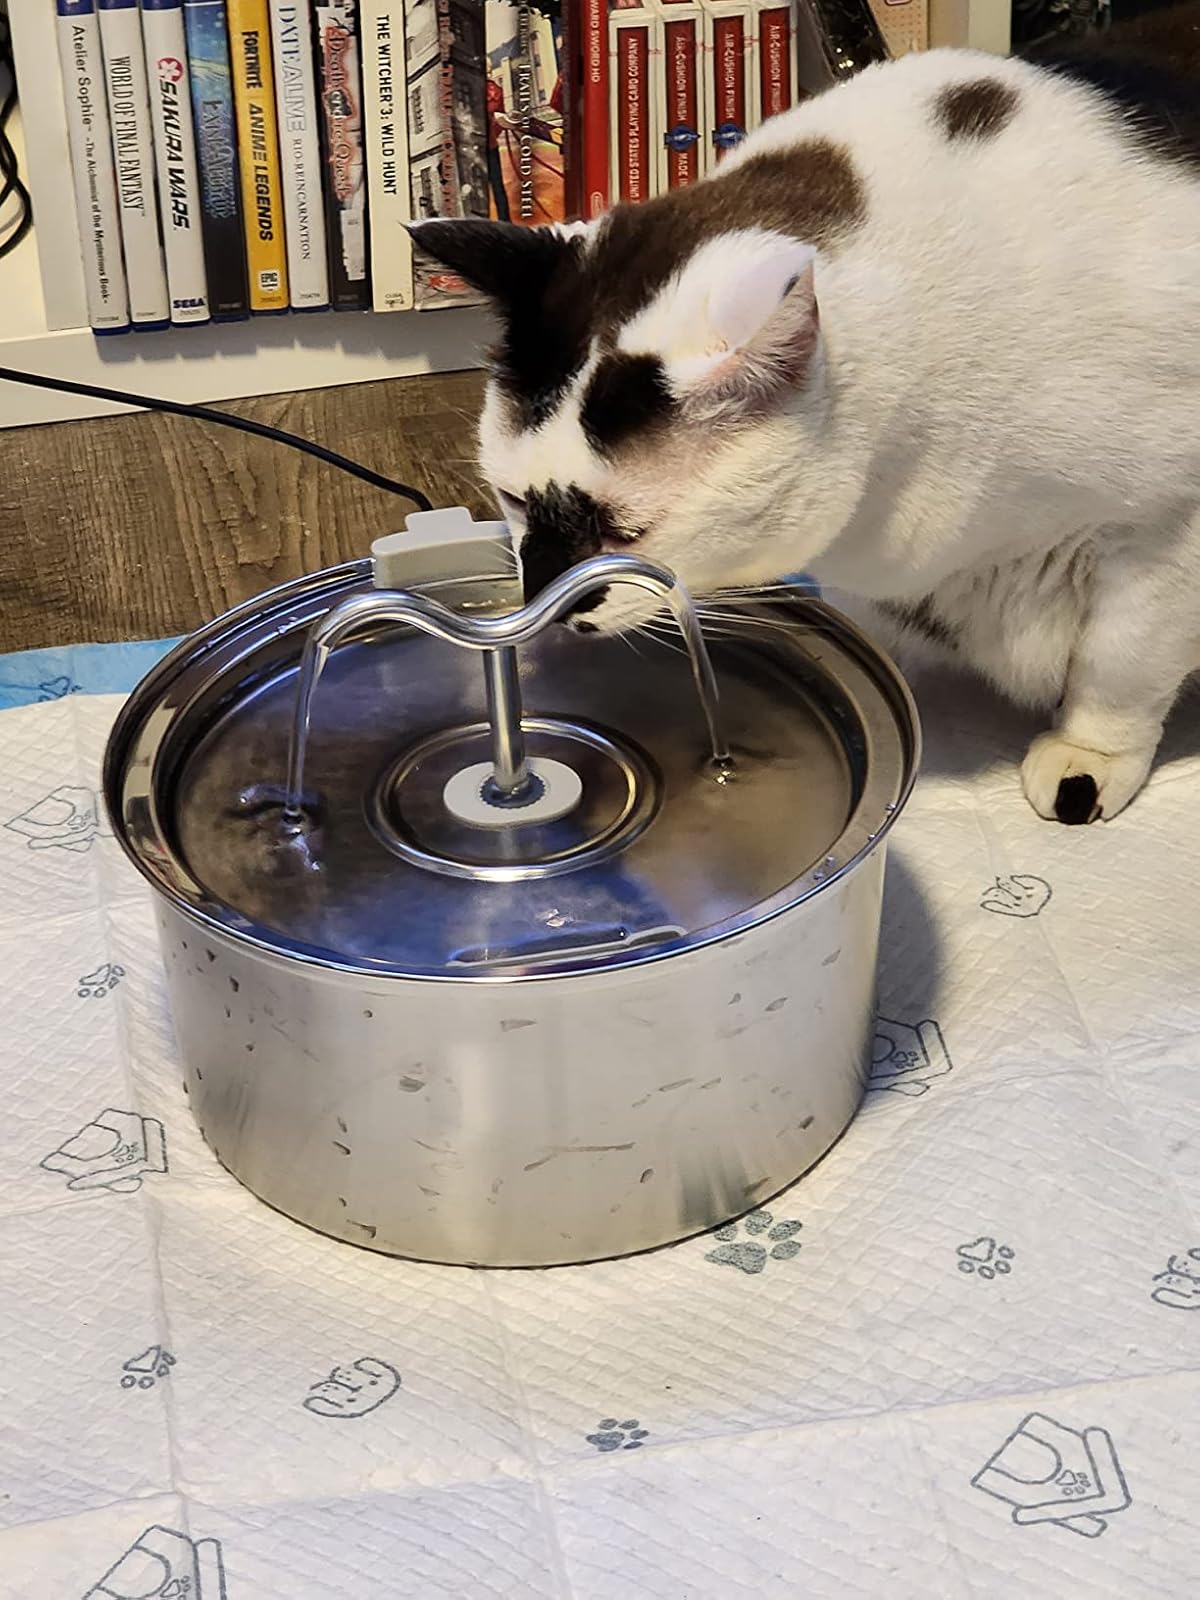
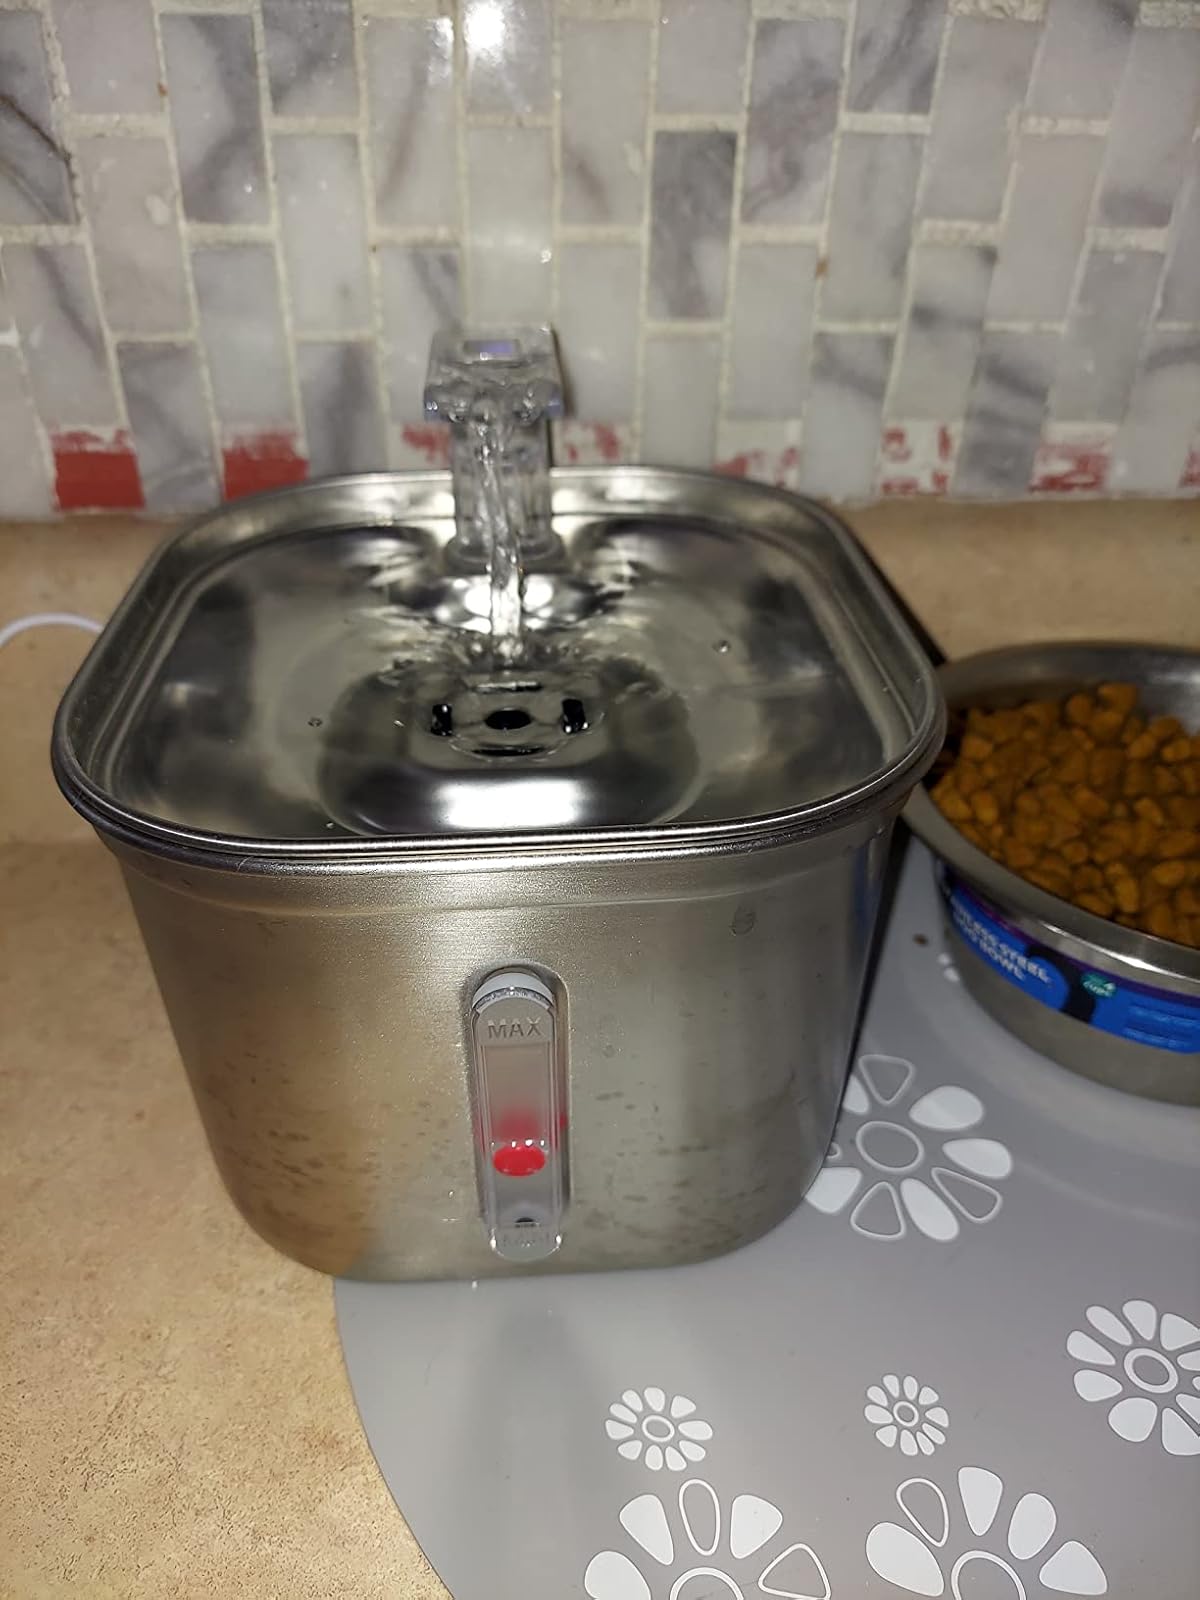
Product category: items_bowl
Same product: no